Supernatural Thrillers

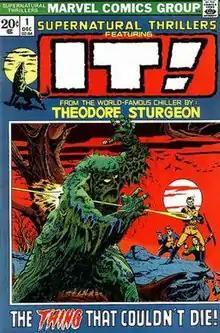
"Supernatural Thrillers" #1 (Dec. 1972), cover art by Jim Steranko

Supernatural Thrillers was an American horror fiction comic book published by Marvel Comics in the 1970s that adapted classic stories of that genre, including works by Robert Louis Stevenson and H. G. Wells, before becoming a vehicle for a supernatural action series starring an original character, the Living Mummy.